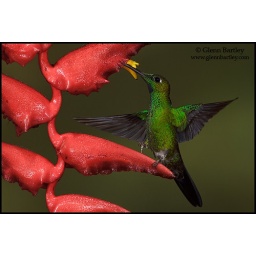
Green-crowned Brilliant (Heliodoxa jacula) feeding at a flower while flying in the Milpe reserve in northwest Ecuador.